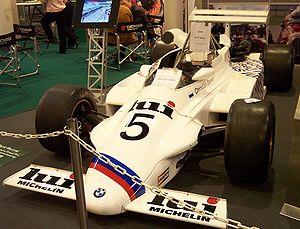
Christian Danner, né le 4 avril 1958 à Munich, en Allemagne, est un pilote automobile de Formule 1 allemand.
March est un ancien constructeur britannique de sport automobile, présent en Formule 1 entre 1970 et 1992, mais également dans d'autres disciplines telles que la Formule 3, la Formule 2, la Formule 3000 et le CART.